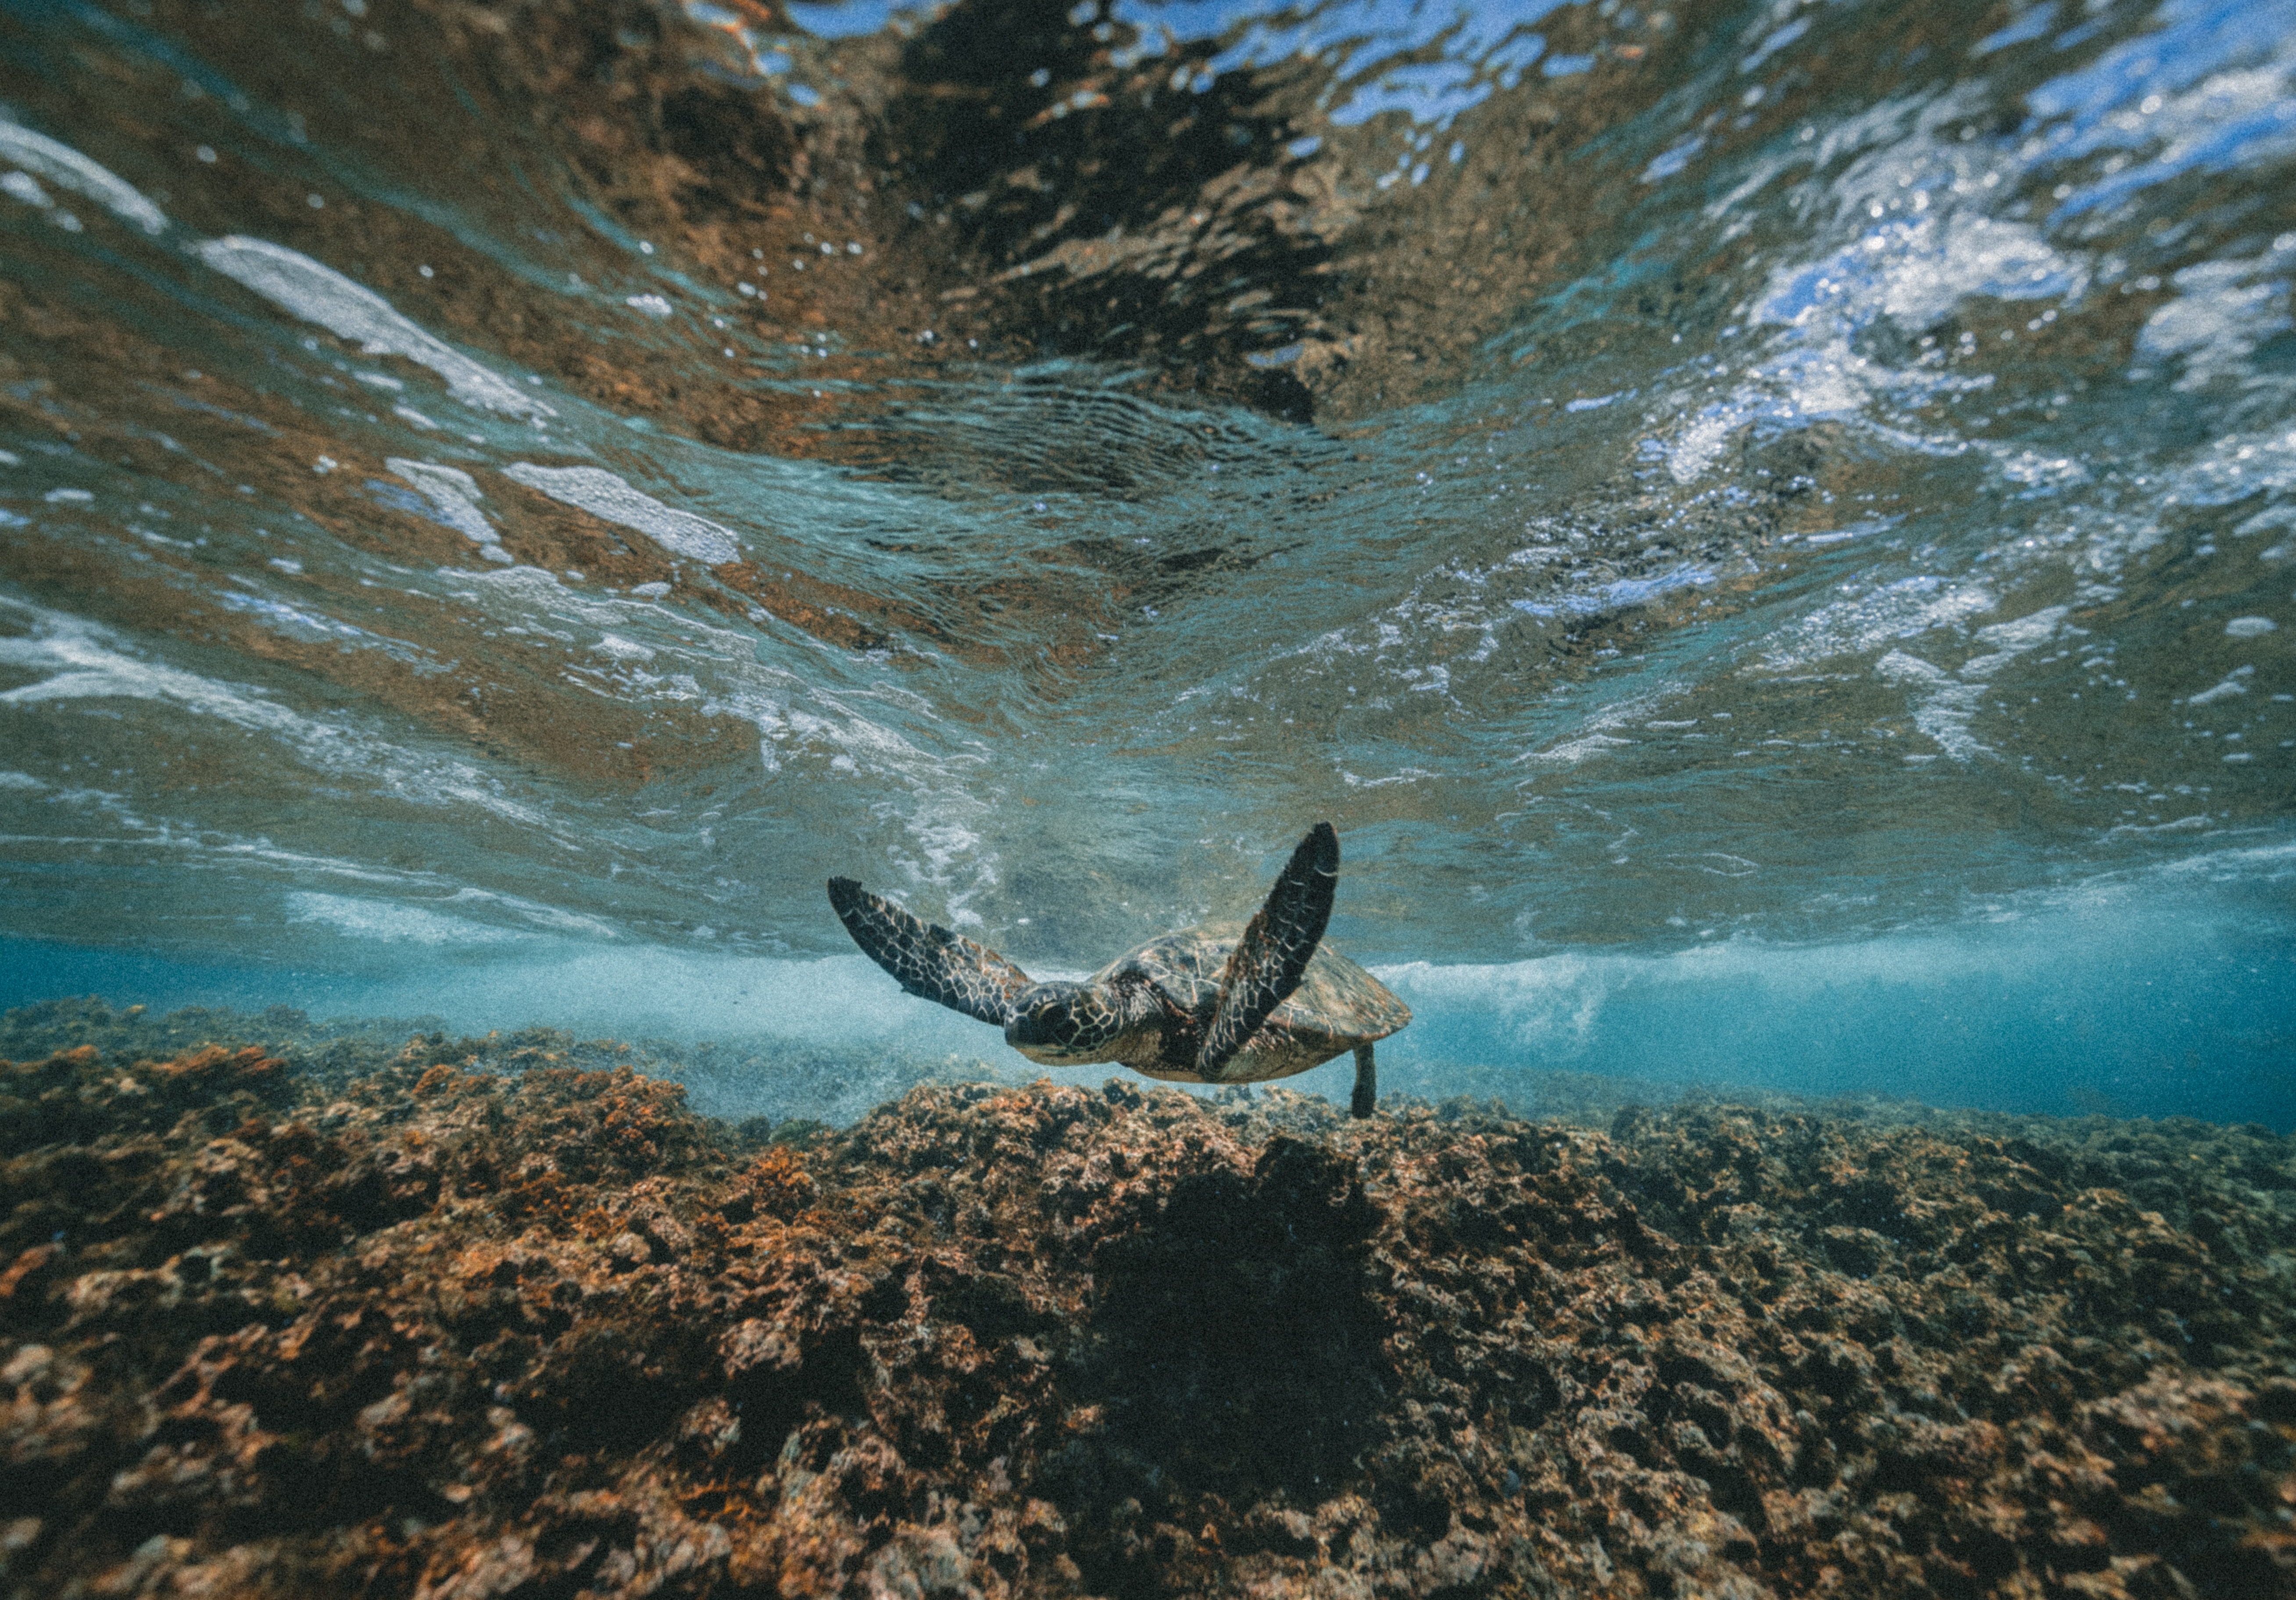
sea, water, rock, ocean, wave, underwater, turtle, sea turtle, marine biology